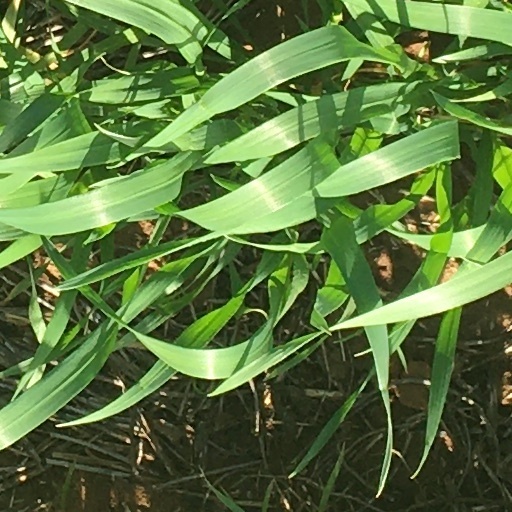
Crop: wheat